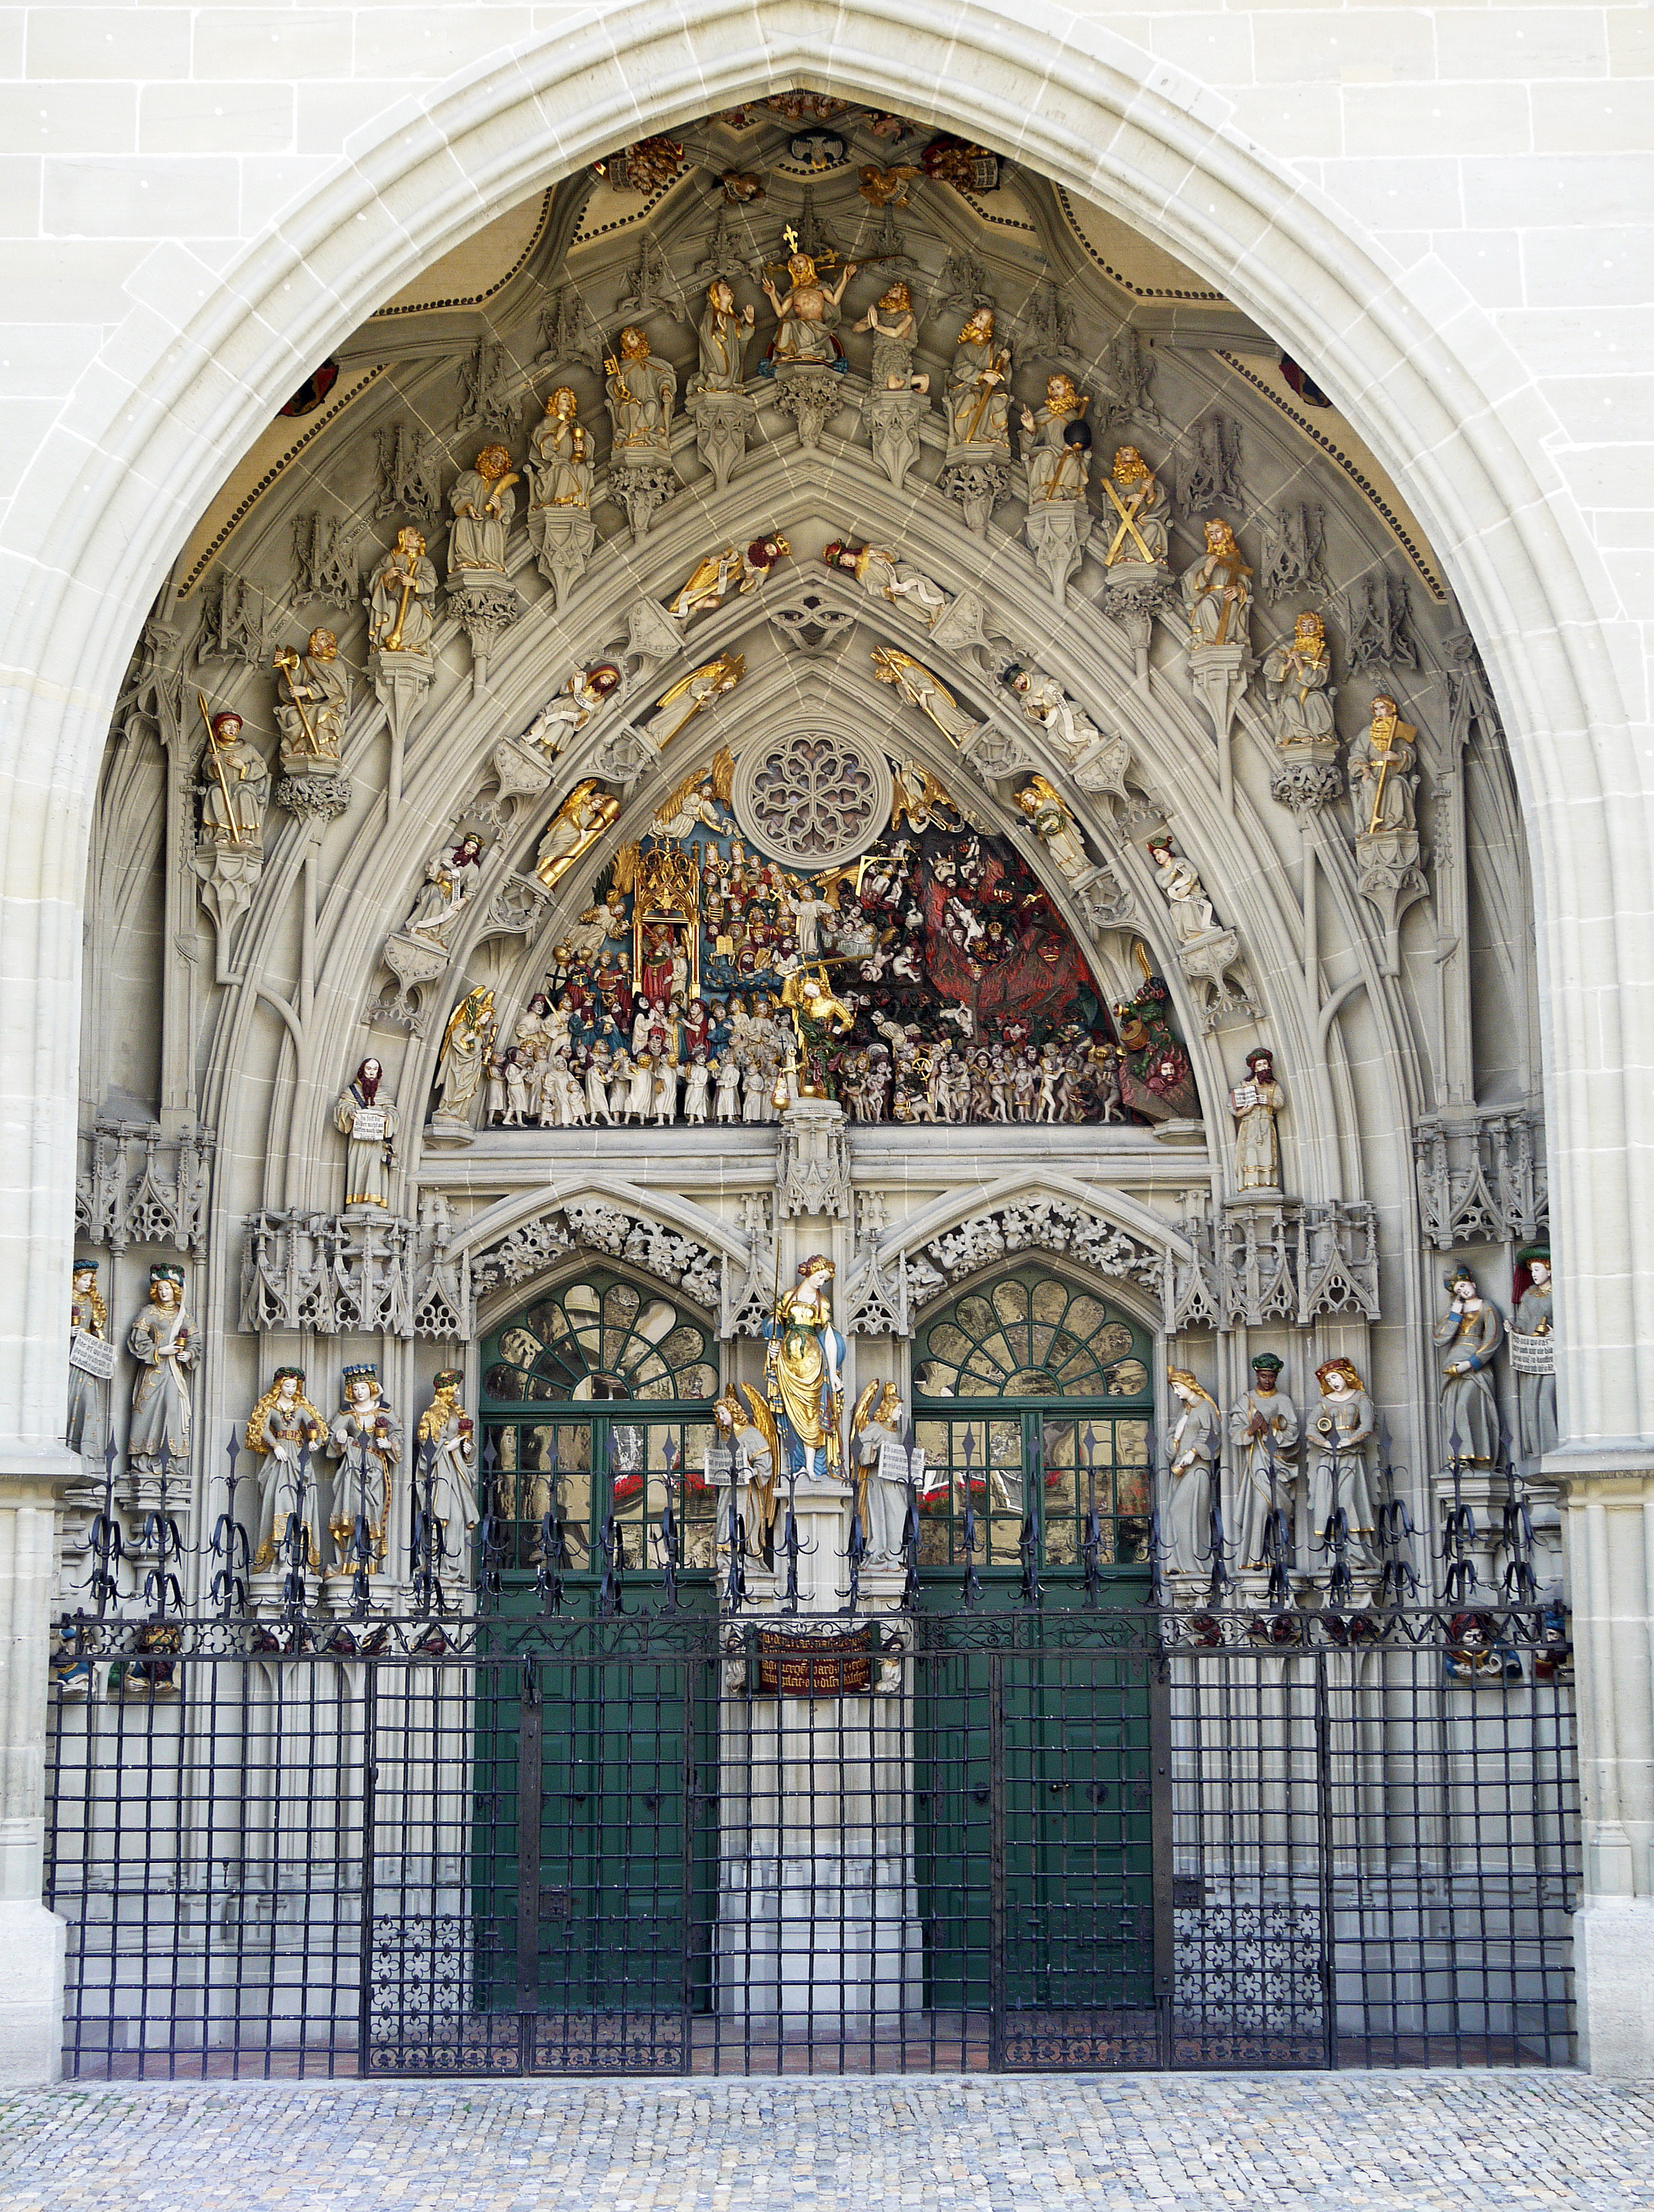
architecture, building, arch, religion, facade, two, church, cathedral, chapel, gothic, place of worship, bern, old town, capital, art, monastery, synagogue, switzerland, tourist attraction, basilica, figures, dom, input, gold leaf, ornately, main entrance, main portal, byzantine architecture, berner muenster, main church, barrier grid